Knockewart Loch

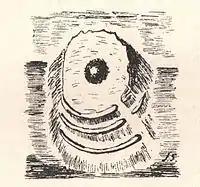
Knock Jargon Fort.

A cairn and possible vitrified fort are located at North Hill in the Knockewart Hill (NS 2387 4806). An enclosure (NS 2356 4812) is located near rising ground that has the appearance of having once been cleared of stone and cultivated. No field plots or clearance heaps are identifiable. A well-preserved fort is present at Knock Jargon, upon a rock outcrop with steep sides. Surrounding the summit are the remains of two ramparts and ditches constructed upon the slopes, best preserved on the south side where each is broken by an entrance. Campbell records that Knockjargon is built upon a Neolithic hilltop burial cairn. Cup-and-ring marked stones are to be found at nearby Blackshaw Hill. Smith records the name 'Knock-Georgan'. A fort with a double ditch cut from rock is located near Coalhill.